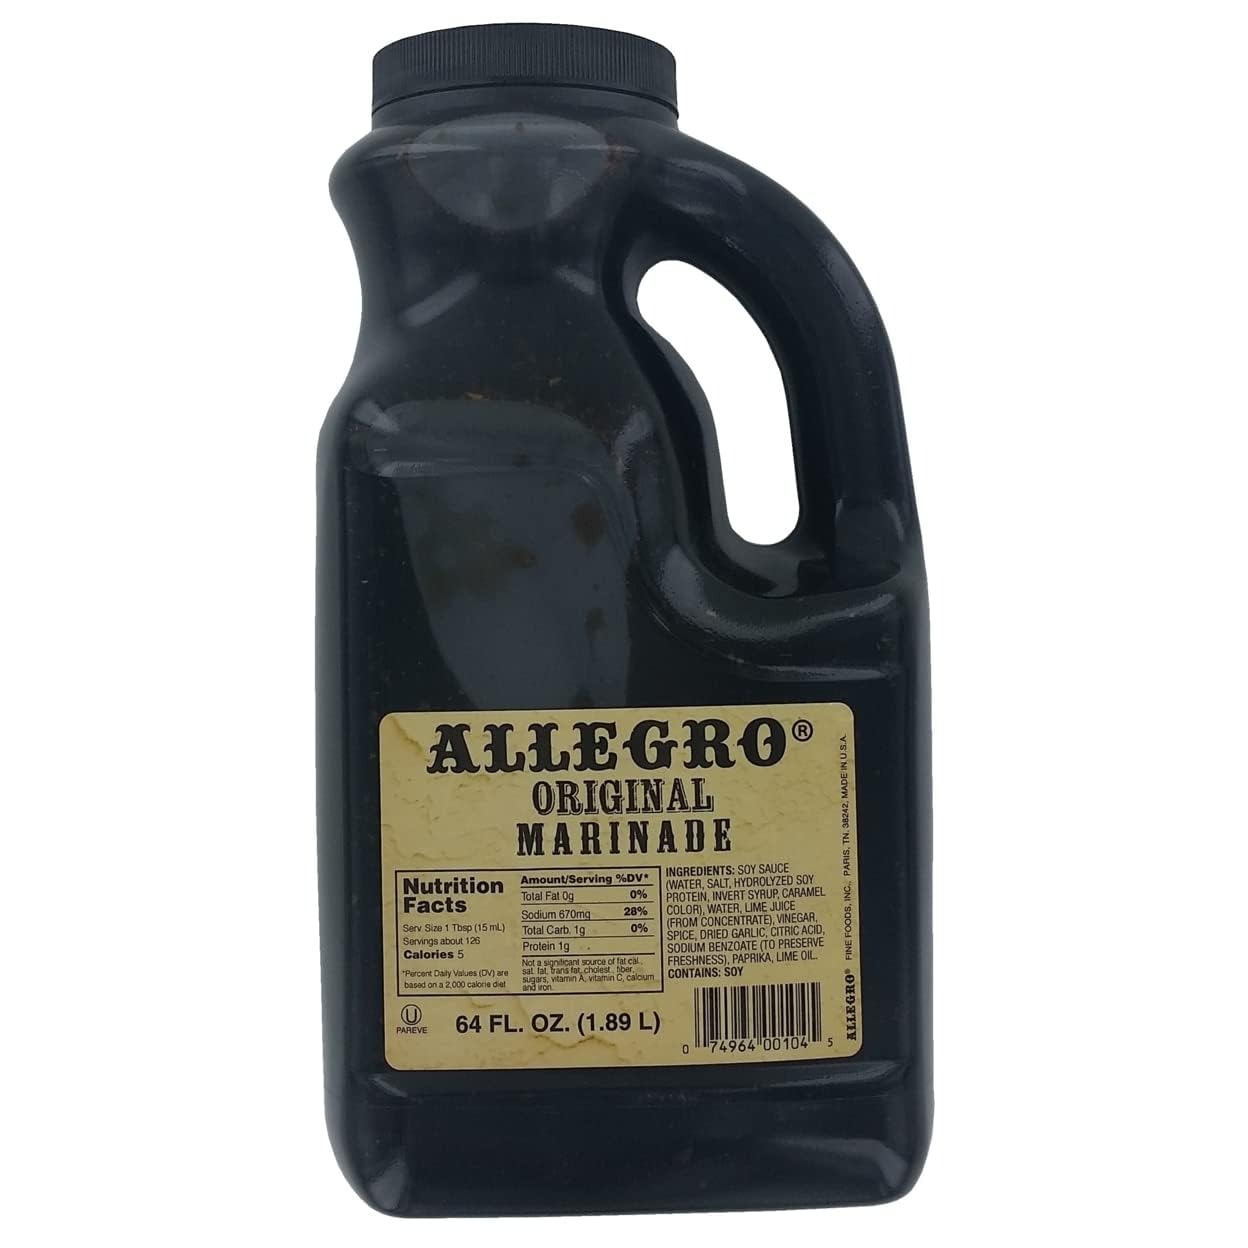
Item Name: ALLEGRO - The Marinate Everything Marinades - Original 64 oz, Pack of 6
Bullet Point 1: The Original Marinade, 64 ounce, from Allegro Fine Foods of Paris, Tennessee - 6 pack
Bullet Point 2: The marinade that started it all! The Original Allegro Marinade began as a way for Dave and Betsy Wilcox to infuse flavor into basic meals, and has turned into a decades-long favorite for virtually every dish.
Bullet Point 3: Start with this marinade and experience how it tenderizes meats and gives them a unique, delectable flavor. You can even use it to prepare vegetables or soup stock. Delicious taste—endless possibilities!
Bullet Point 4: Allegro - The Marinates Everything Marinade and Makes Life Taste Better
Bullet Point 5: Flavor Profile - Savory
Bullet Point 6: Certified Gluten Free and Kosher Certified OU
Value: 6.0
Unit: Count

Price: 26.95